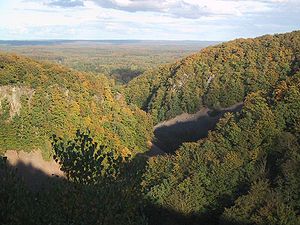
Søderåsen
Skäralid, set fra Kopparhatten.
Søderåsen eller svensk: Söderåsen er en horst og nationalpark i det nordvestlige Skåne i kommunerne Bjuv, Klippan, Svalöv og Åstorp. På åsen findes Skånes højeste punkt på 212 moh. Højderyggen strækker sig fra Röstånga i sydøst til Åstorp i nordvest. Skånes højest beliggende kirkeby Stenestad med Stenestad Parken er placeret på højderyggen, 180 moh.